Kirill Kulemin

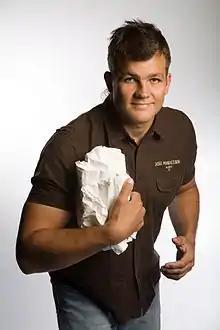

Kirill Kulemin (born 13 October 1980) is a Russian rugby union player currently playing for USA Perpignan in the Pro D2. Born in Moscow, he previously played rugby league for and his talents were noticed playing in a Challenge Cup match against professional Super League teams. His position is at lock or in the forwards. Kulemin left London Welsh to join Sale Sharks for the 2013/14 season. After a spell with Sale Sharks, it was confirmed Kulemin will return to France to join USA Perpignan, who were relegated to the Pro D2.